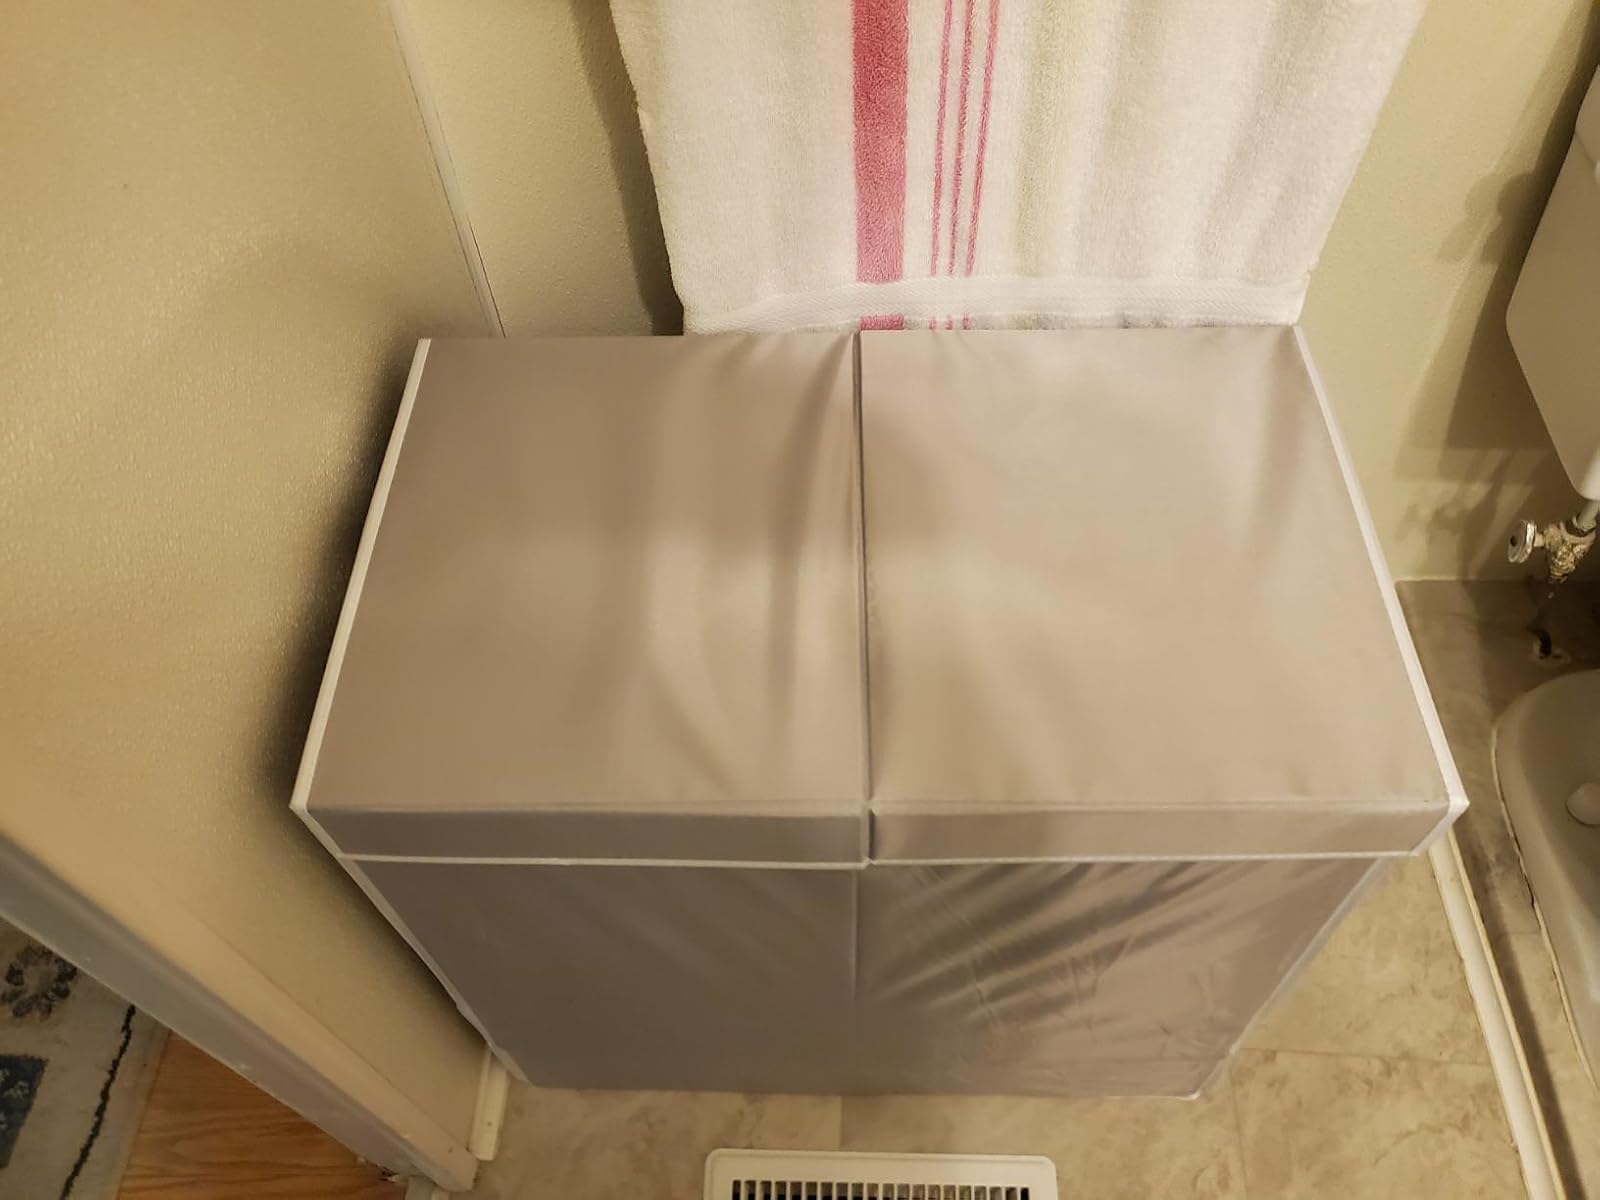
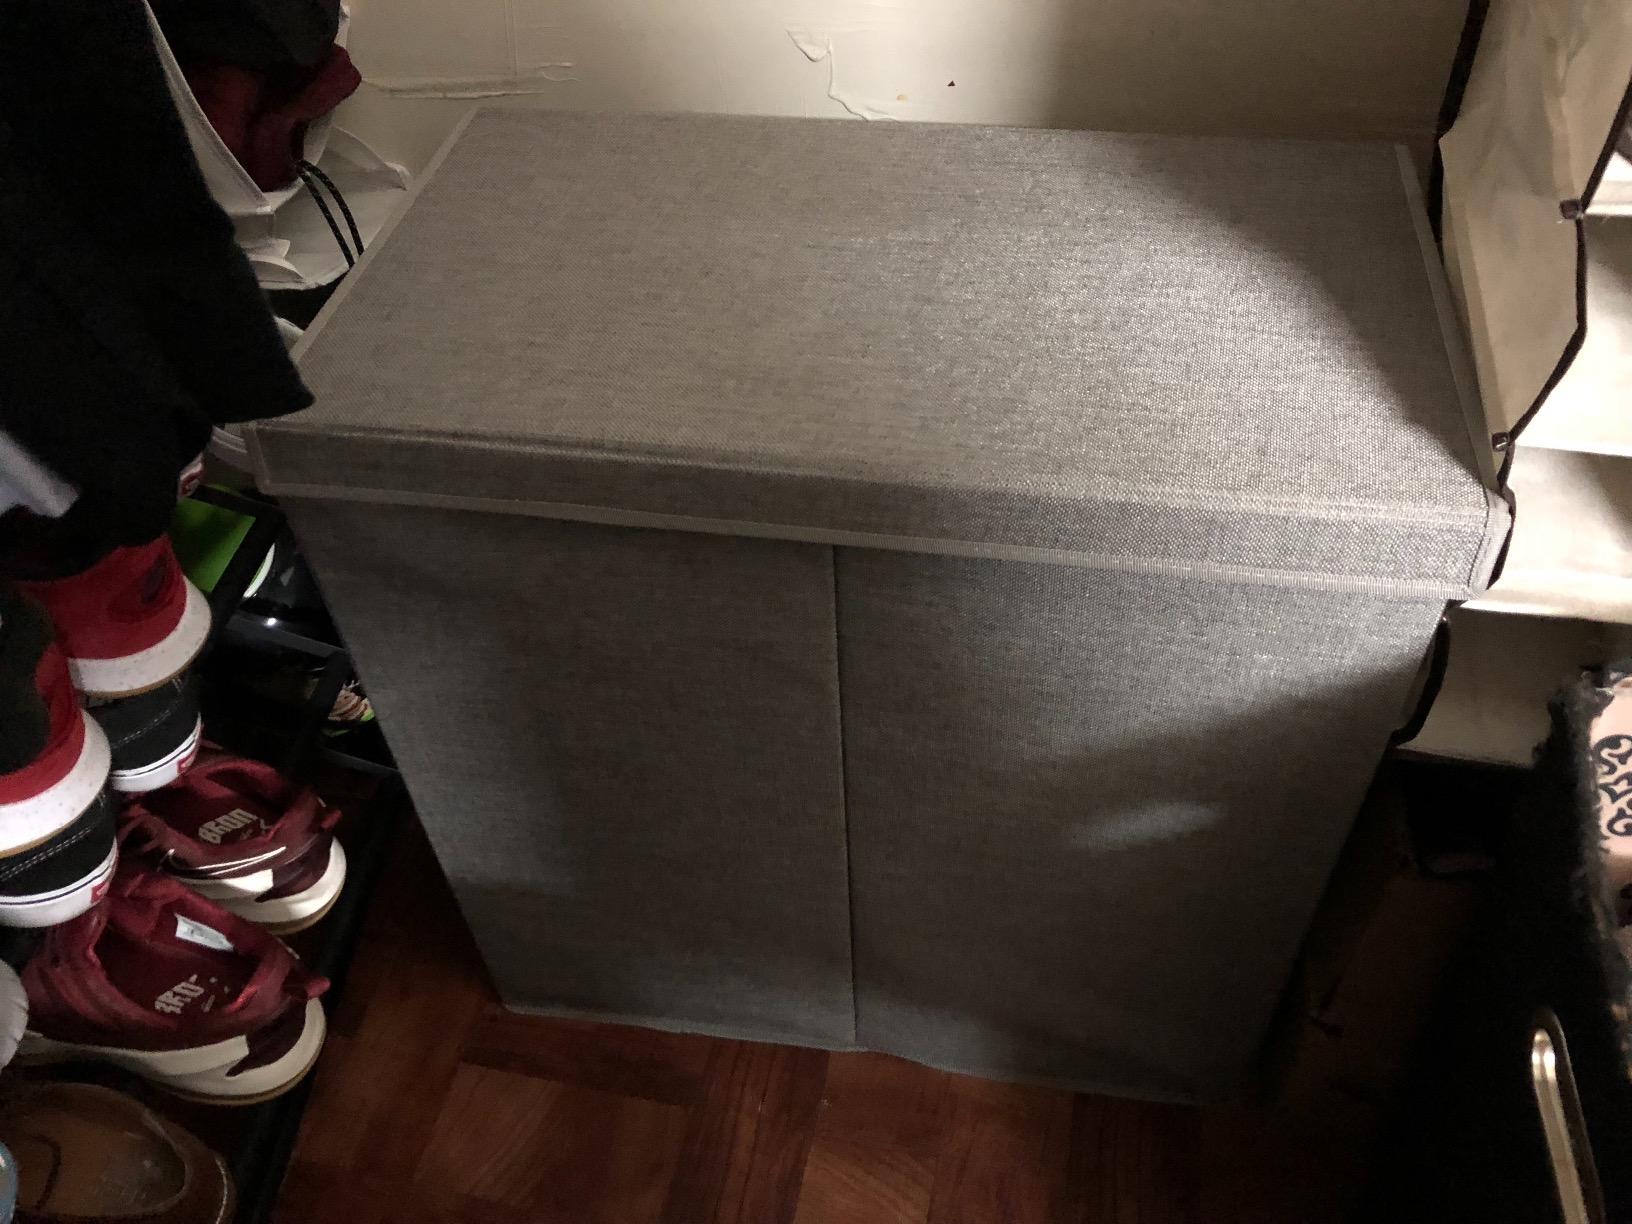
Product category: items_hamper
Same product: no